Wolverhampton station

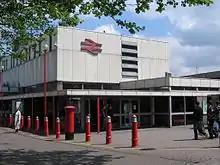
The former station building of 1964–67 by Ray Moorcroft. (Demolished in 2020)

The since replaced Wolverhampton station dated from 1964 when the High Level station was completely rebuilt by the architect Ray Moorcroft as part of the modernisation programme which saw the West Coast Main Line electrified. It consisted of three through platforms (the present platforms 1, 2 and 3). As part of this scheme, most services on the OW&WR route from were diverted here from Low Level (though a few peak-hour trains continued to serve the latter until March 1968); these then continued to Birmingham New Street via the Stour Valley line rather than via the ex-GWR line to Birmingham Snow Hill as before. In the 1980s, a parcels siding was converted into a south-facing bay platform (the present platform 5), and a new north-facing bay was constructed (the present platform 6).